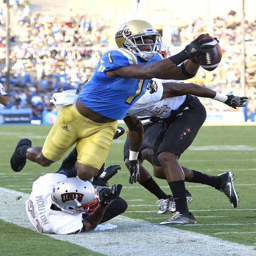
athlete , top , reaches for more yardage while being tackled by person during the first half of a college football game